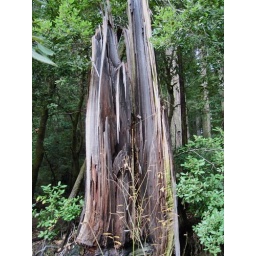
a tree split by a shift in the river and a loss of support. a beautiful array of colors was exposed.